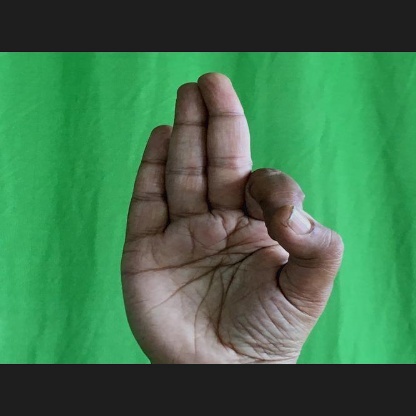
Mudra: Aralam